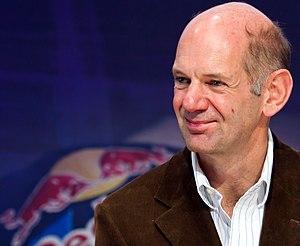
La McLaren MP4-18, également connue sous la dénomination McLaren MP4-18A, est une monoplace de Formule 1, conçue par Adrian Newey, Mike Coughlan et Neil Oatley pour l'écurie britannique McLaren Racing, qui aurait dû être engagée dans le cadre du championnat du monde de Formule 1 2003. Elle est pilotée par le Britannique David Coulthard et le Finlandais Kimi Räikkönen mais aussi par les pilotes-essayeurs de l'équipe, l'Autrichien Alexander Wurz et l'Espagnol Pedro de la Rosa.